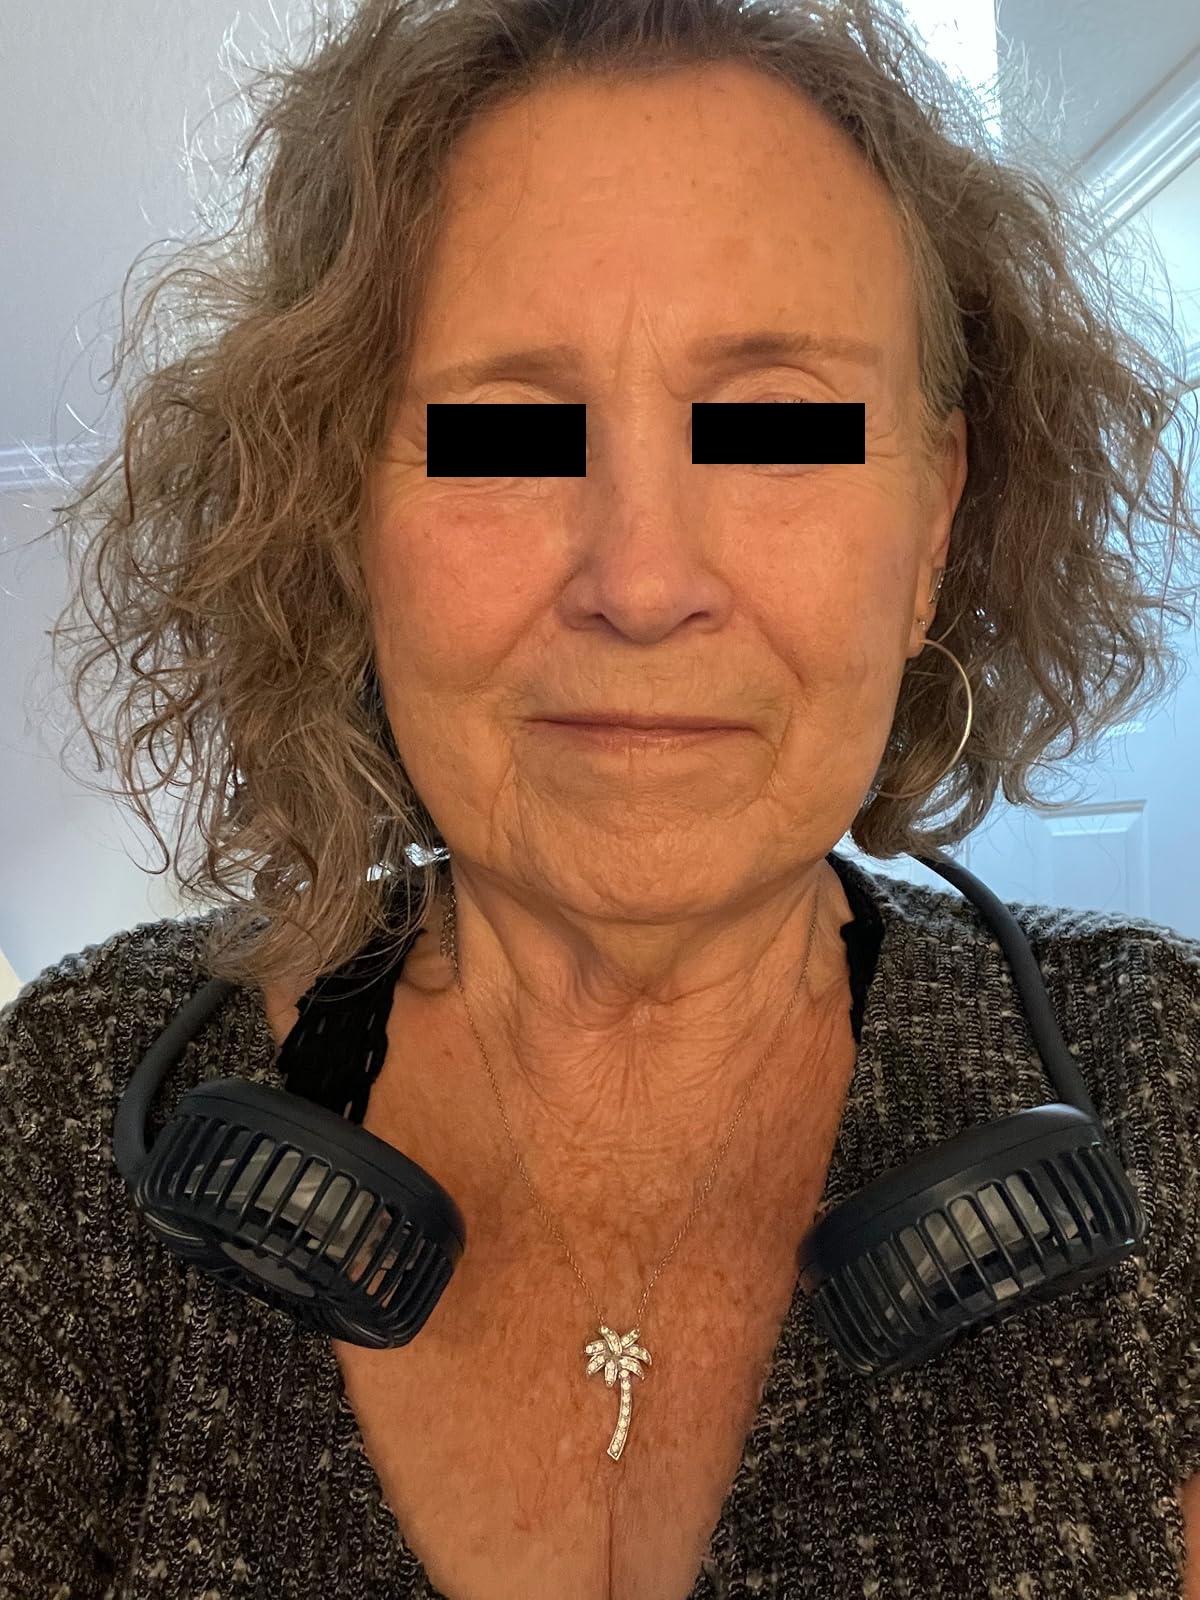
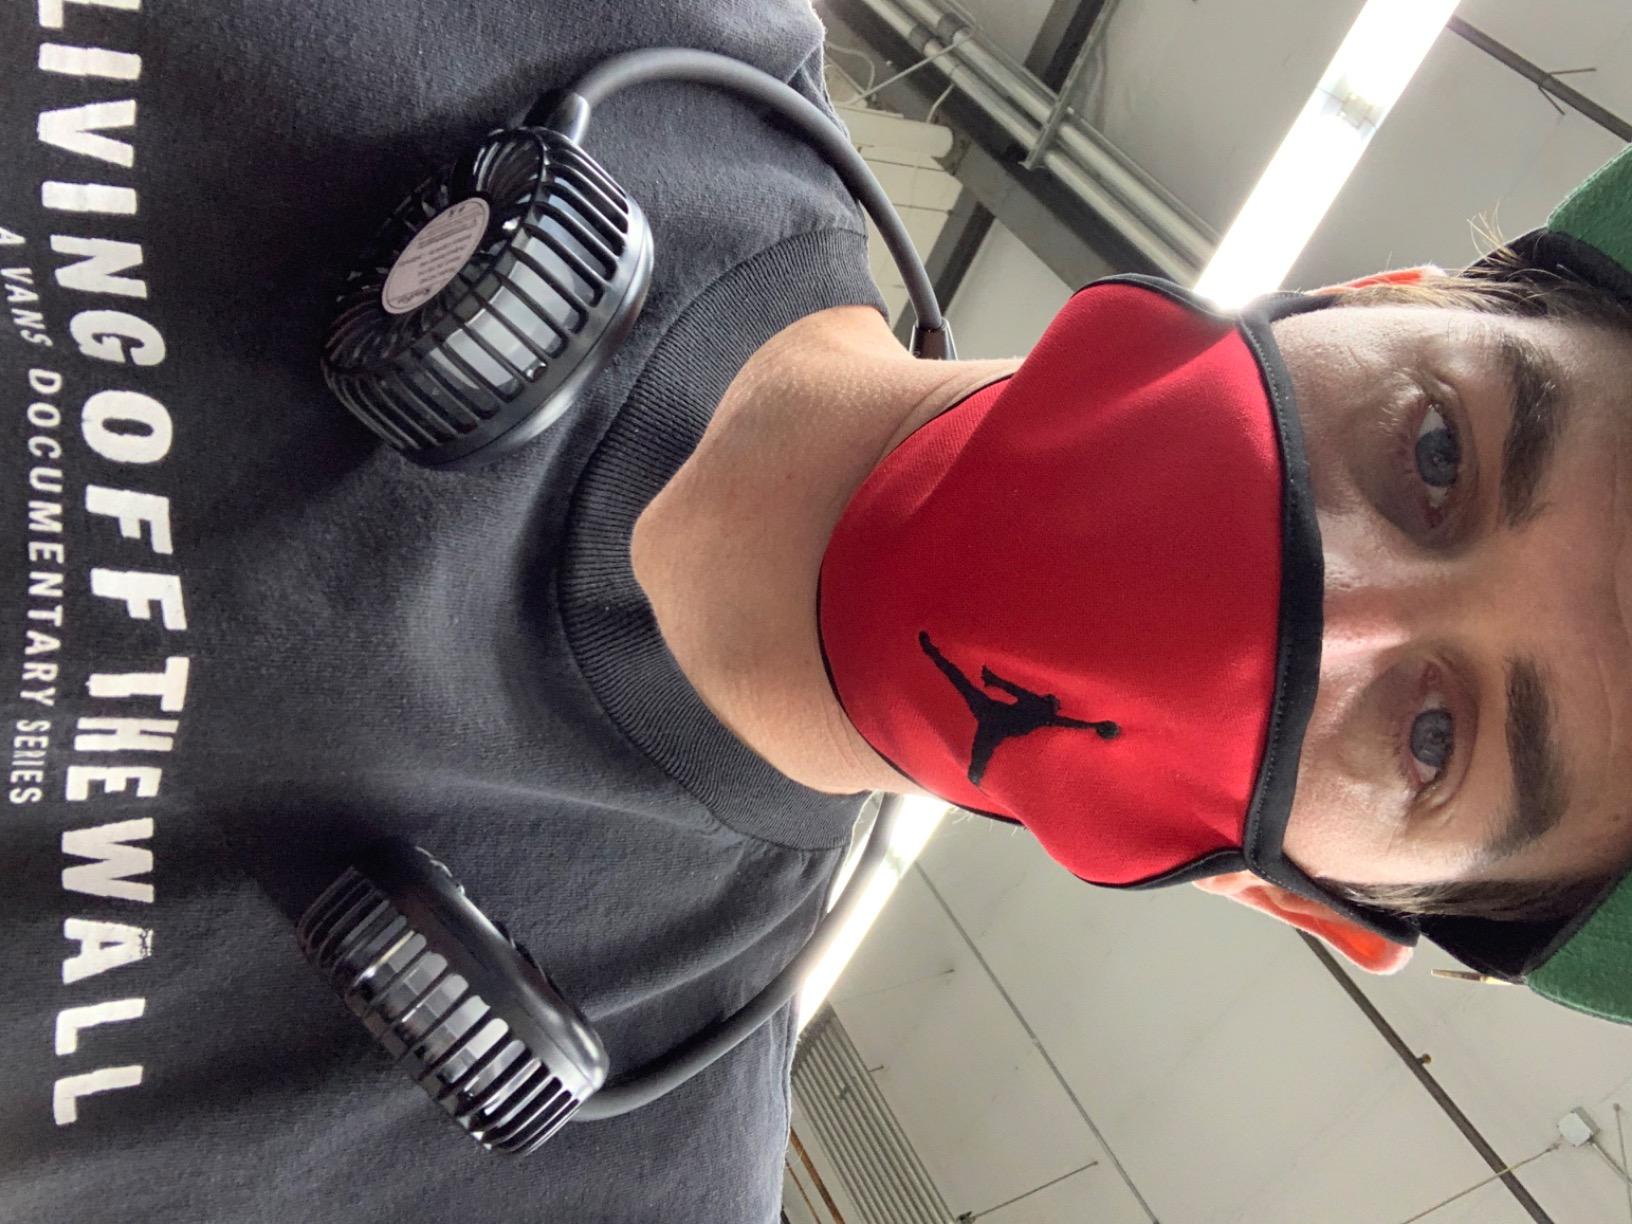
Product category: fan
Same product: no